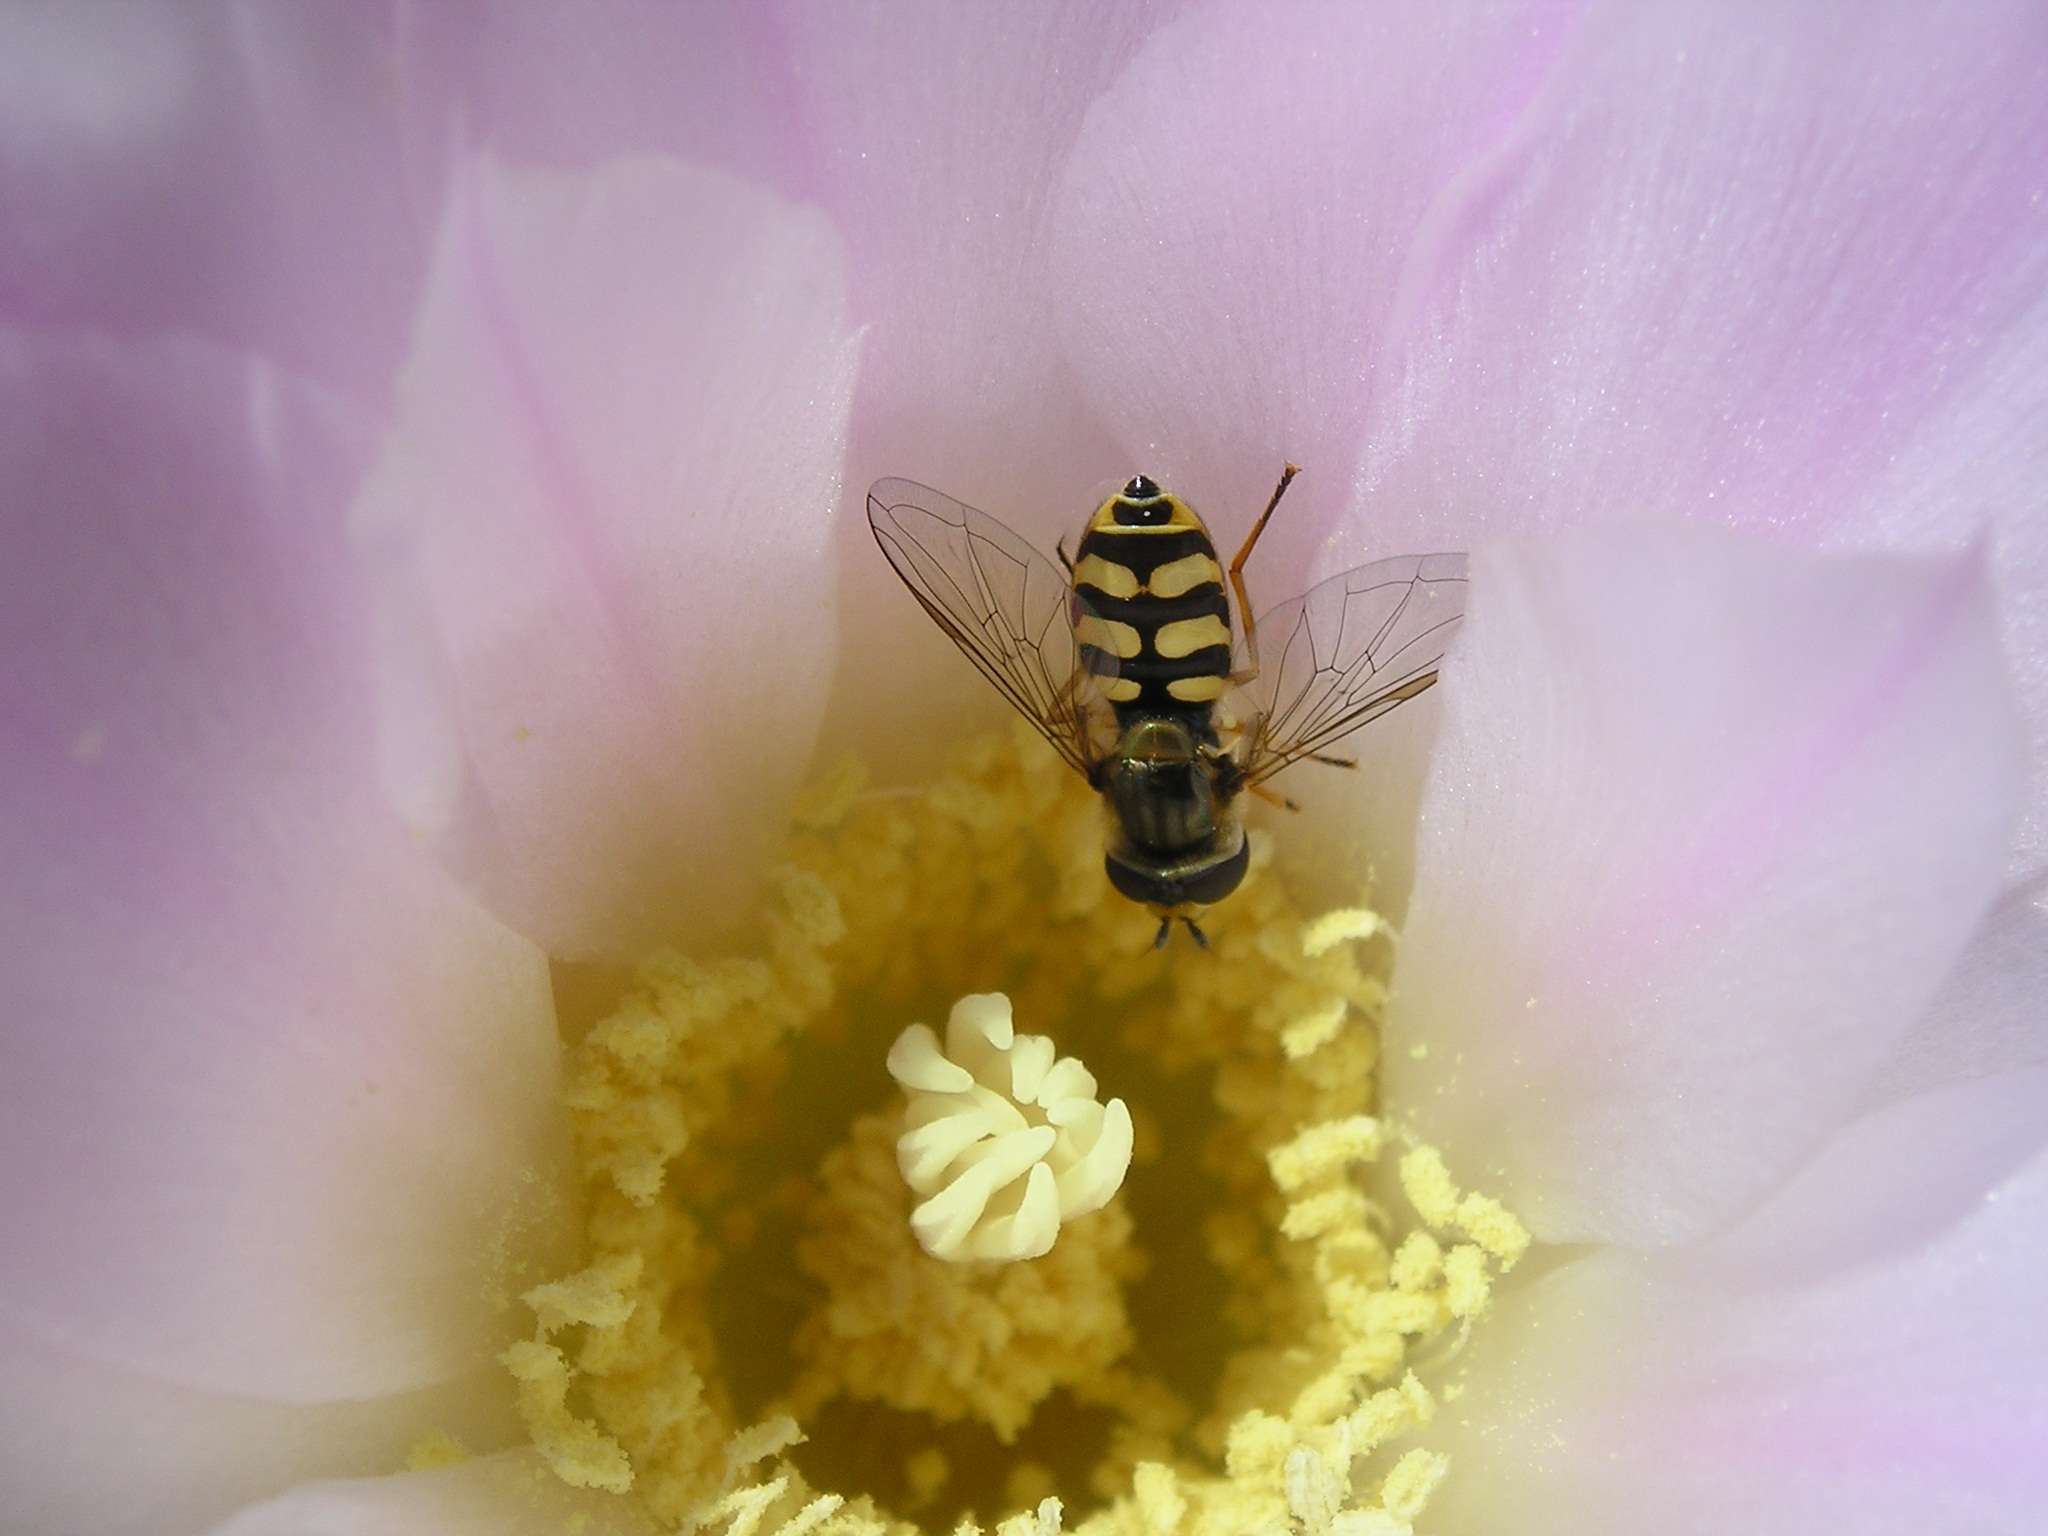
blossom, cactus, plant, photography, flower, petal, summer, pollen, insect, macro, yellow, pink, flora, invertebrate, close up, bee, insects, nectar, macro photography, honey bee, membrane winged insect